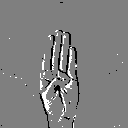
ASL letter: b